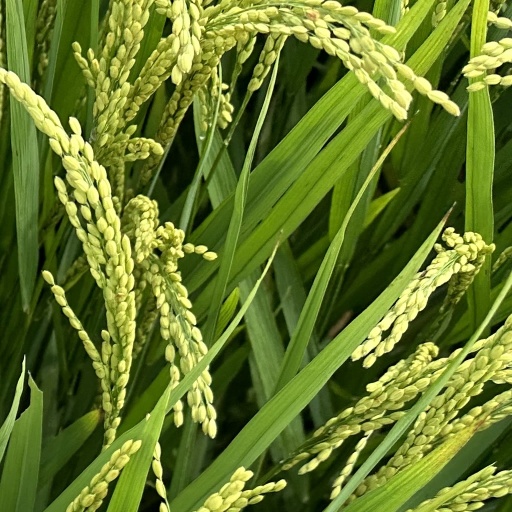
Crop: rice